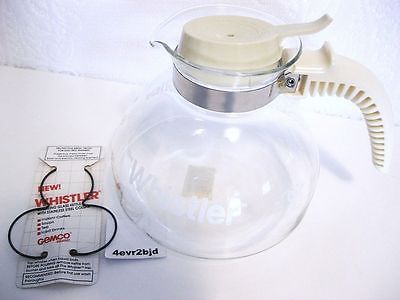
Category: kettle